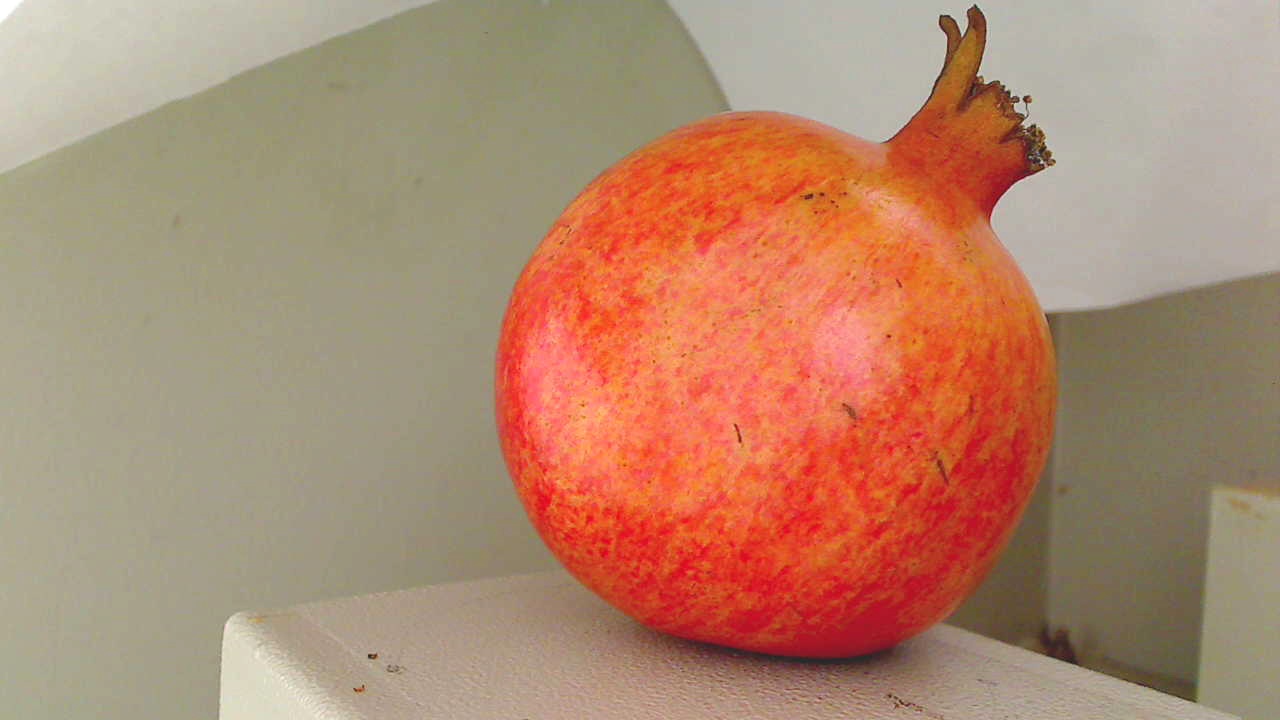
Grade: grade-1
Quality: quality-4